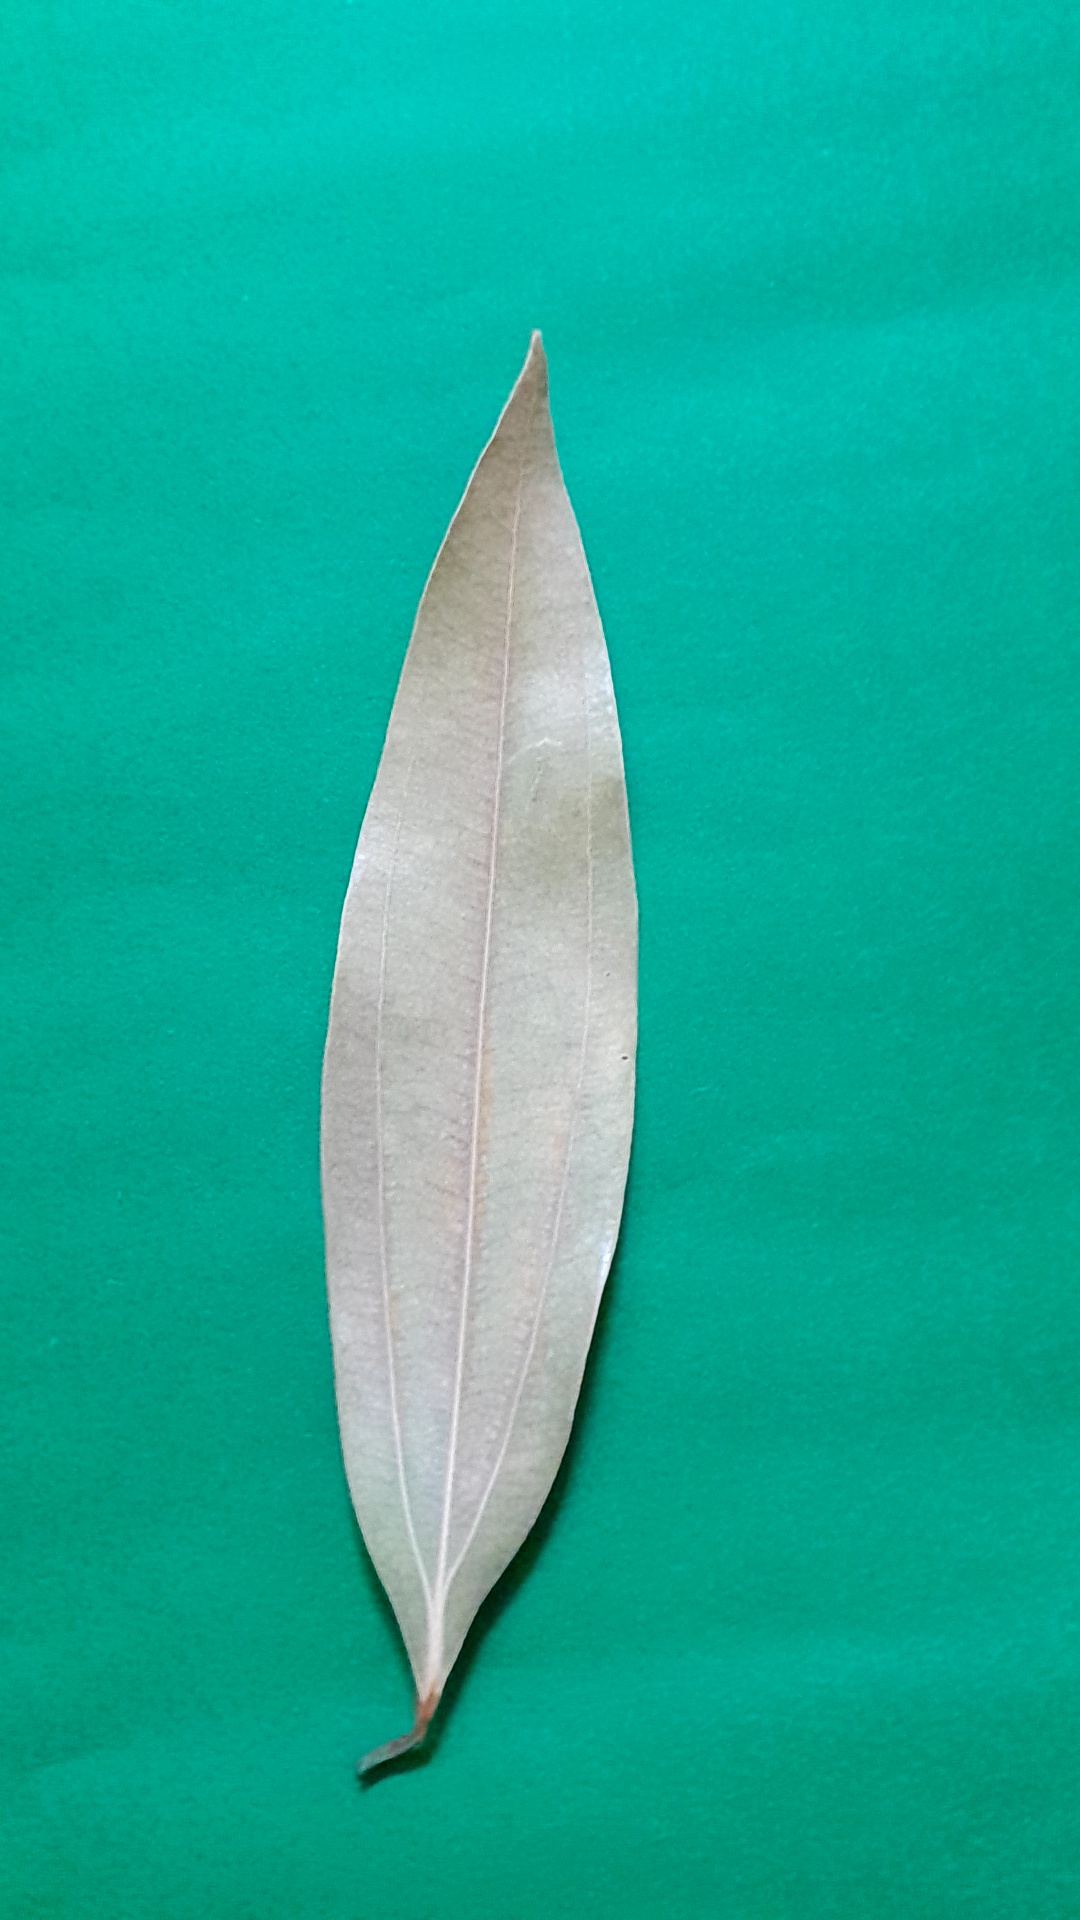
Label: Dry Leaf